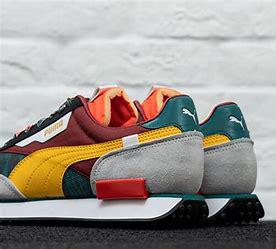
Brand: Puma
Model: Future Rider